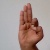
The image shows a hand gesture representing the letter 'F' in Indian Sign Language.